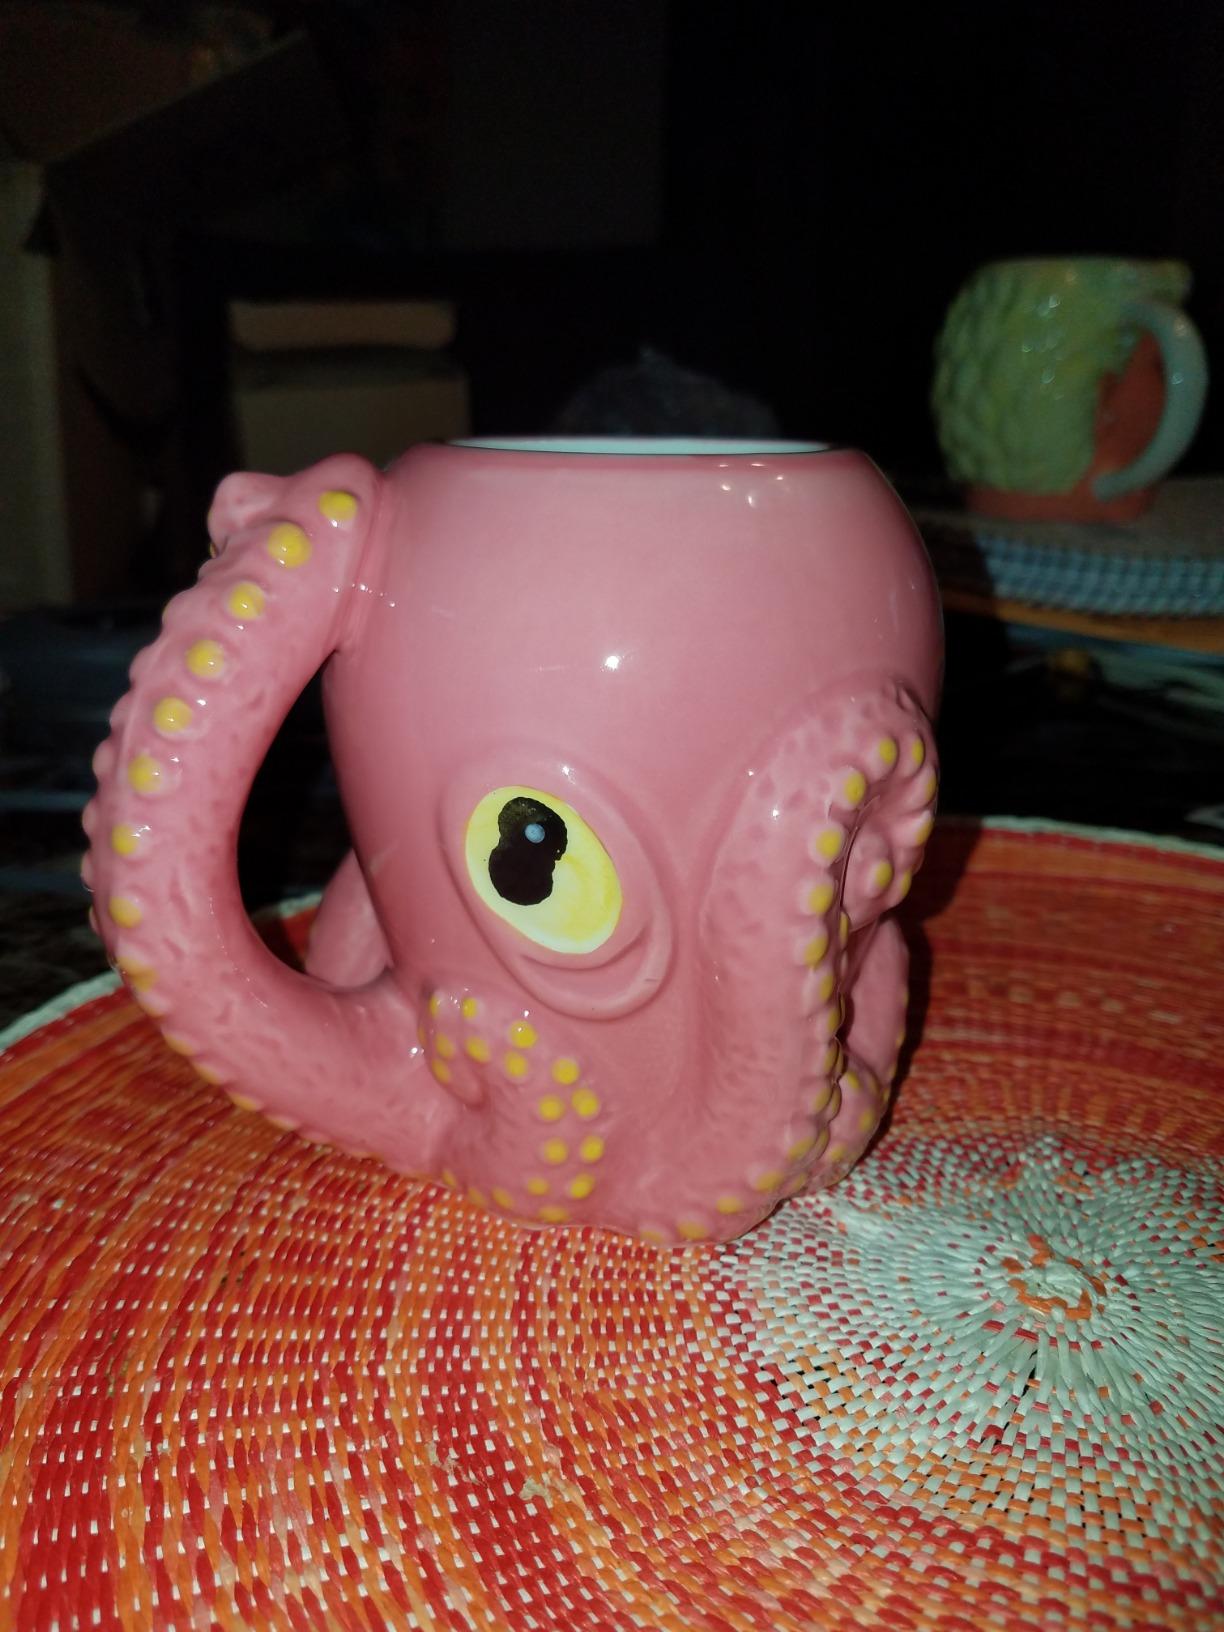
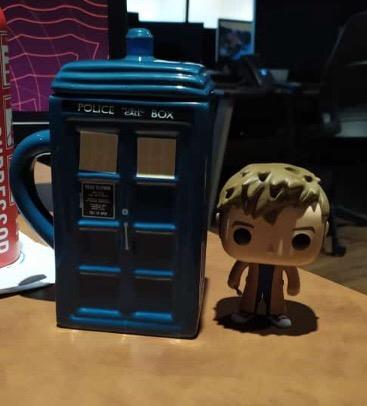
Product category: items_mug
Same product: no